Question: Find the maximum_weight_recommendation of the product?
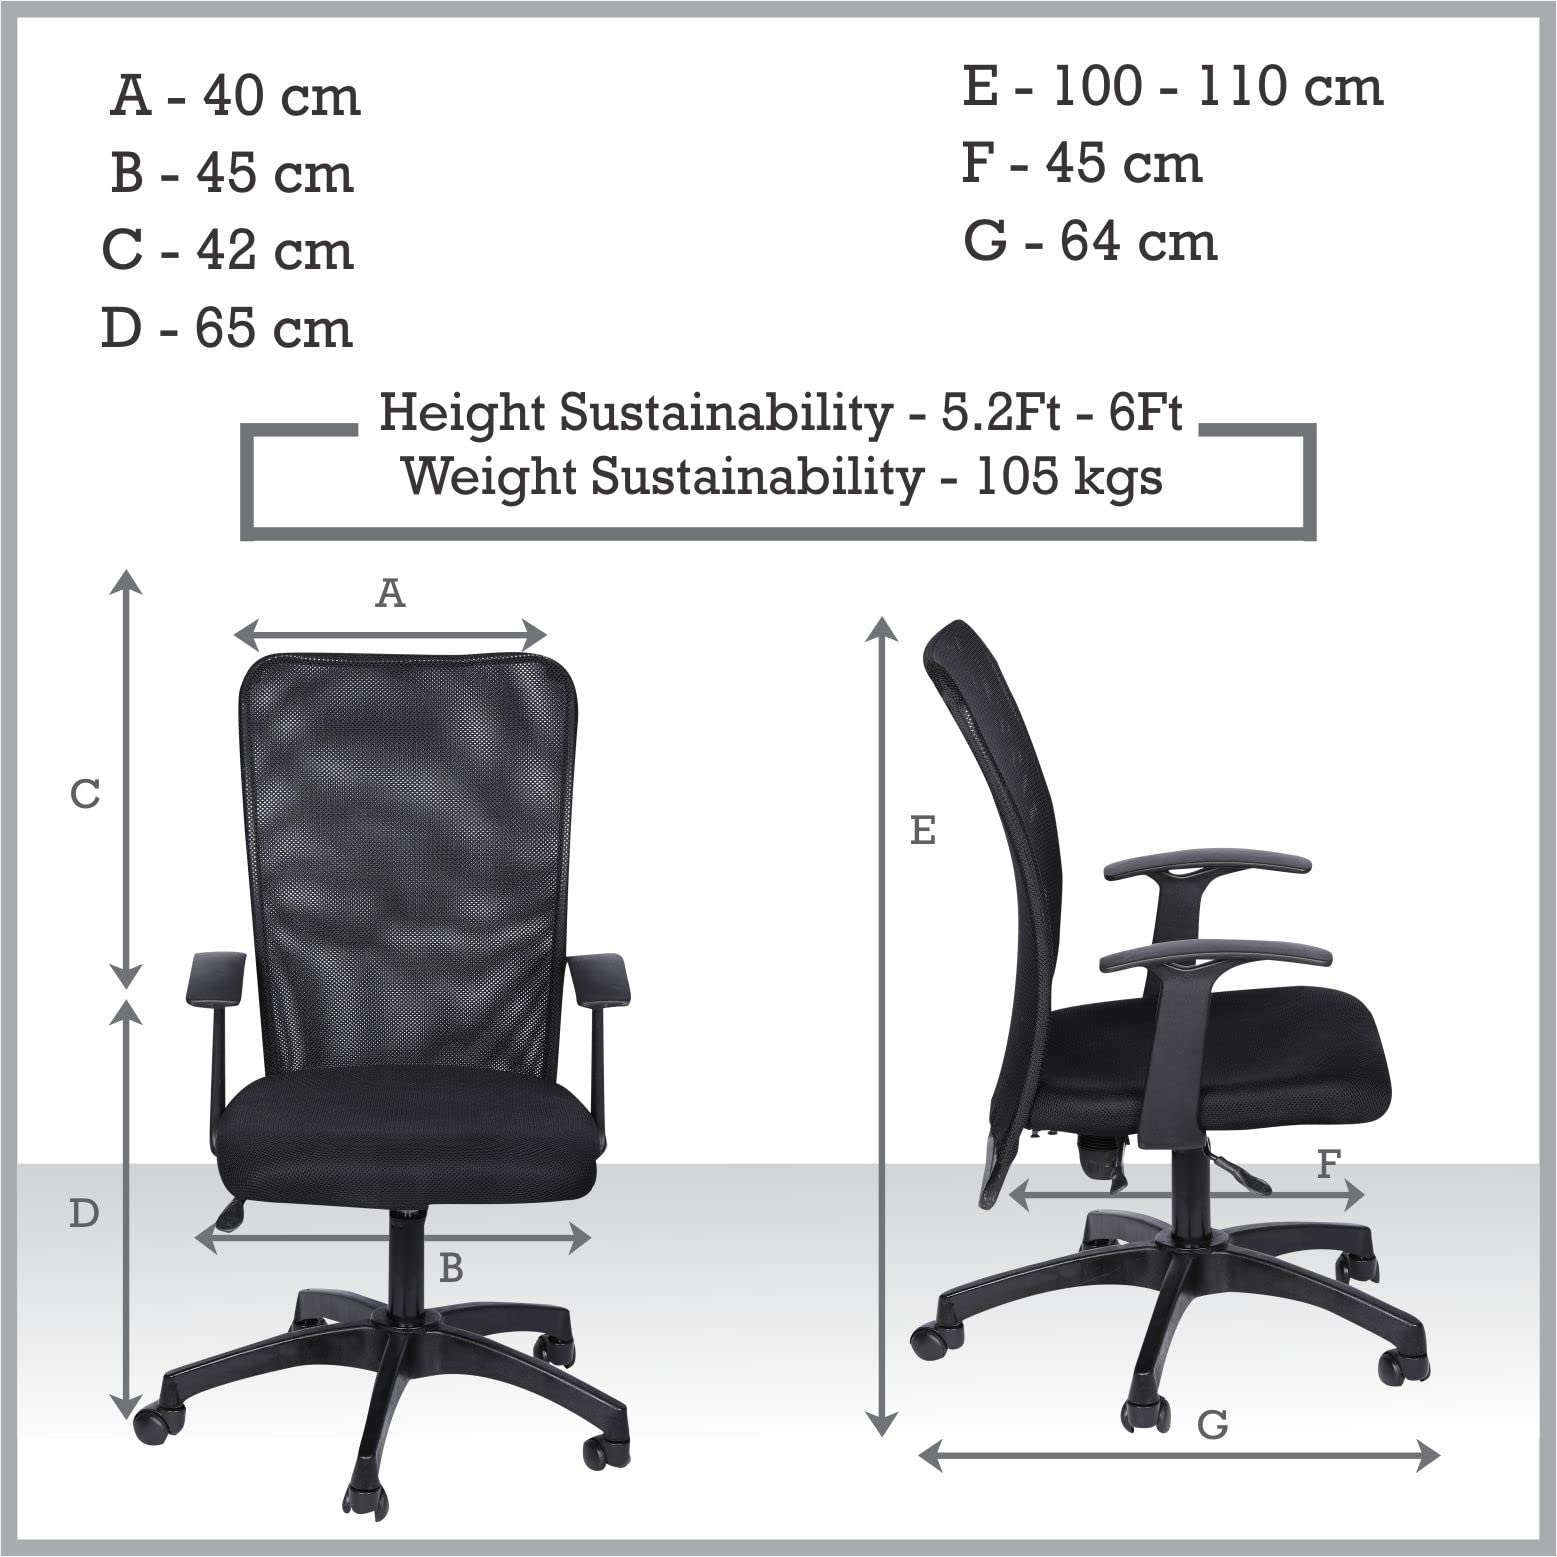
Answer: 105 kilogram